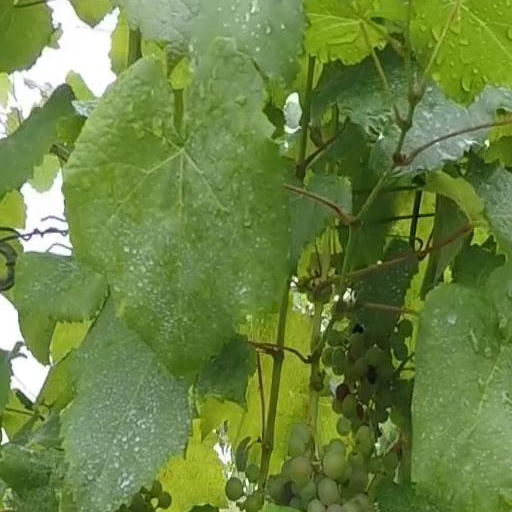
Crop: grape